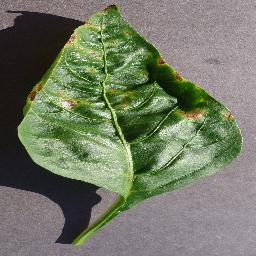
Label: Pepper,_bell___Bacterial_spot